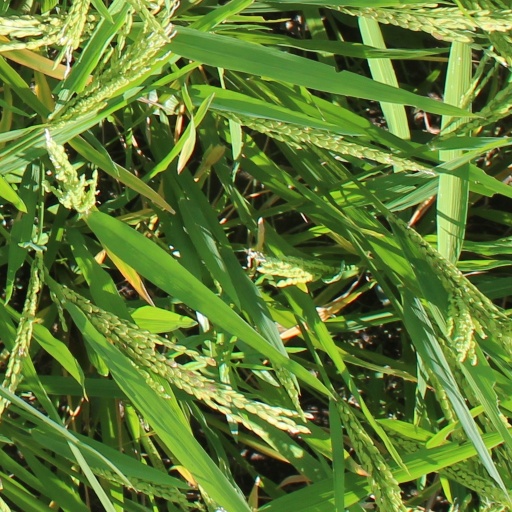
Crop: rice